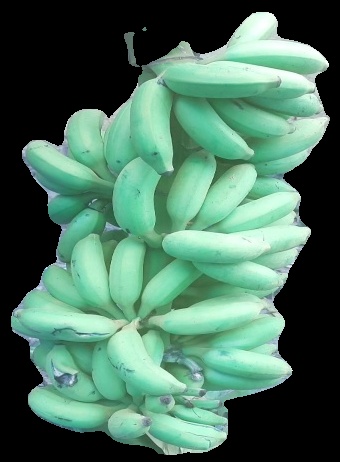
Variety: elakki-bale
Grade: grade2